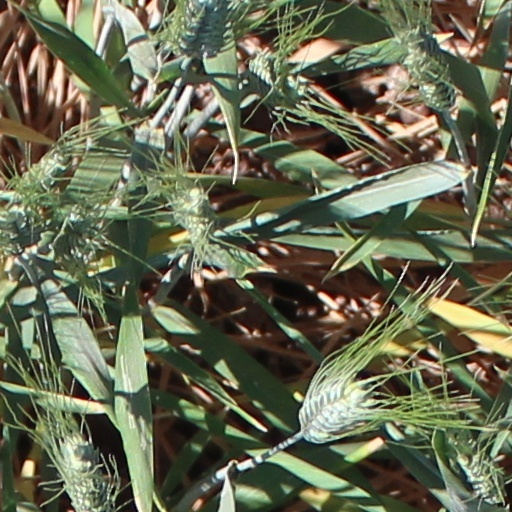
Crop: wheat